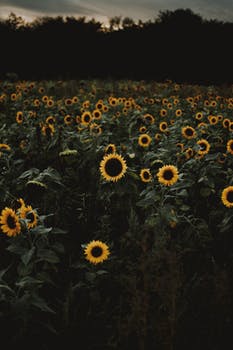
Label: No Watermark